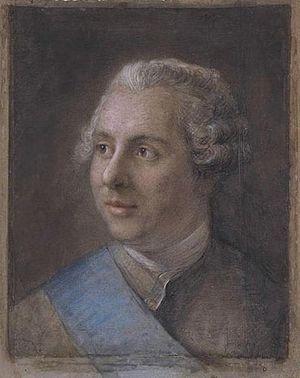
Louis de France, dauphin du Viennois, est l'aîné des fils du roi Louis XV de France et de Navarre, et de son épouse Marie Leszczynska.